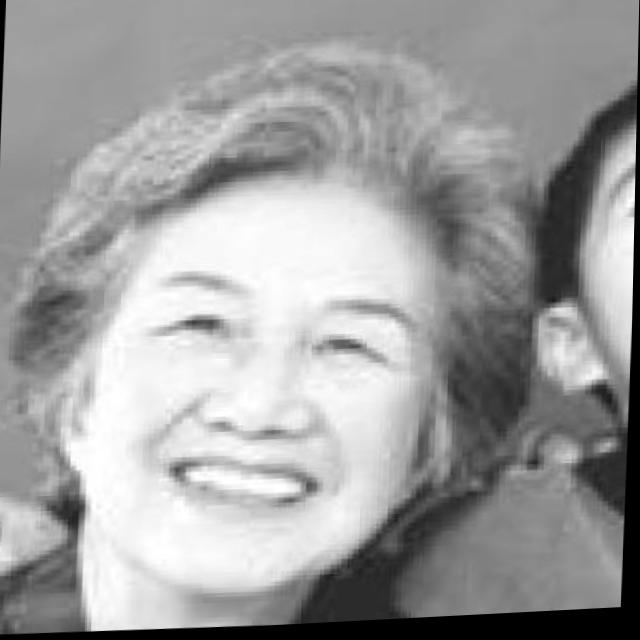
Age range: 65+